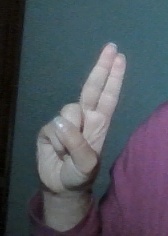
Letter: taa